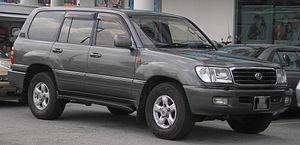
Le Lexus LX est un gros SUV premium coiffant la gamme sur les marchés nord-américains, asiatiques et australiens. Ce modèle, lancé en 1996, est le premier 4x4 de la jeune marque et est en fait un Toyota Land Cruiser SW rebadgé portant le sigle du luxueux label appartenant à Toyota.